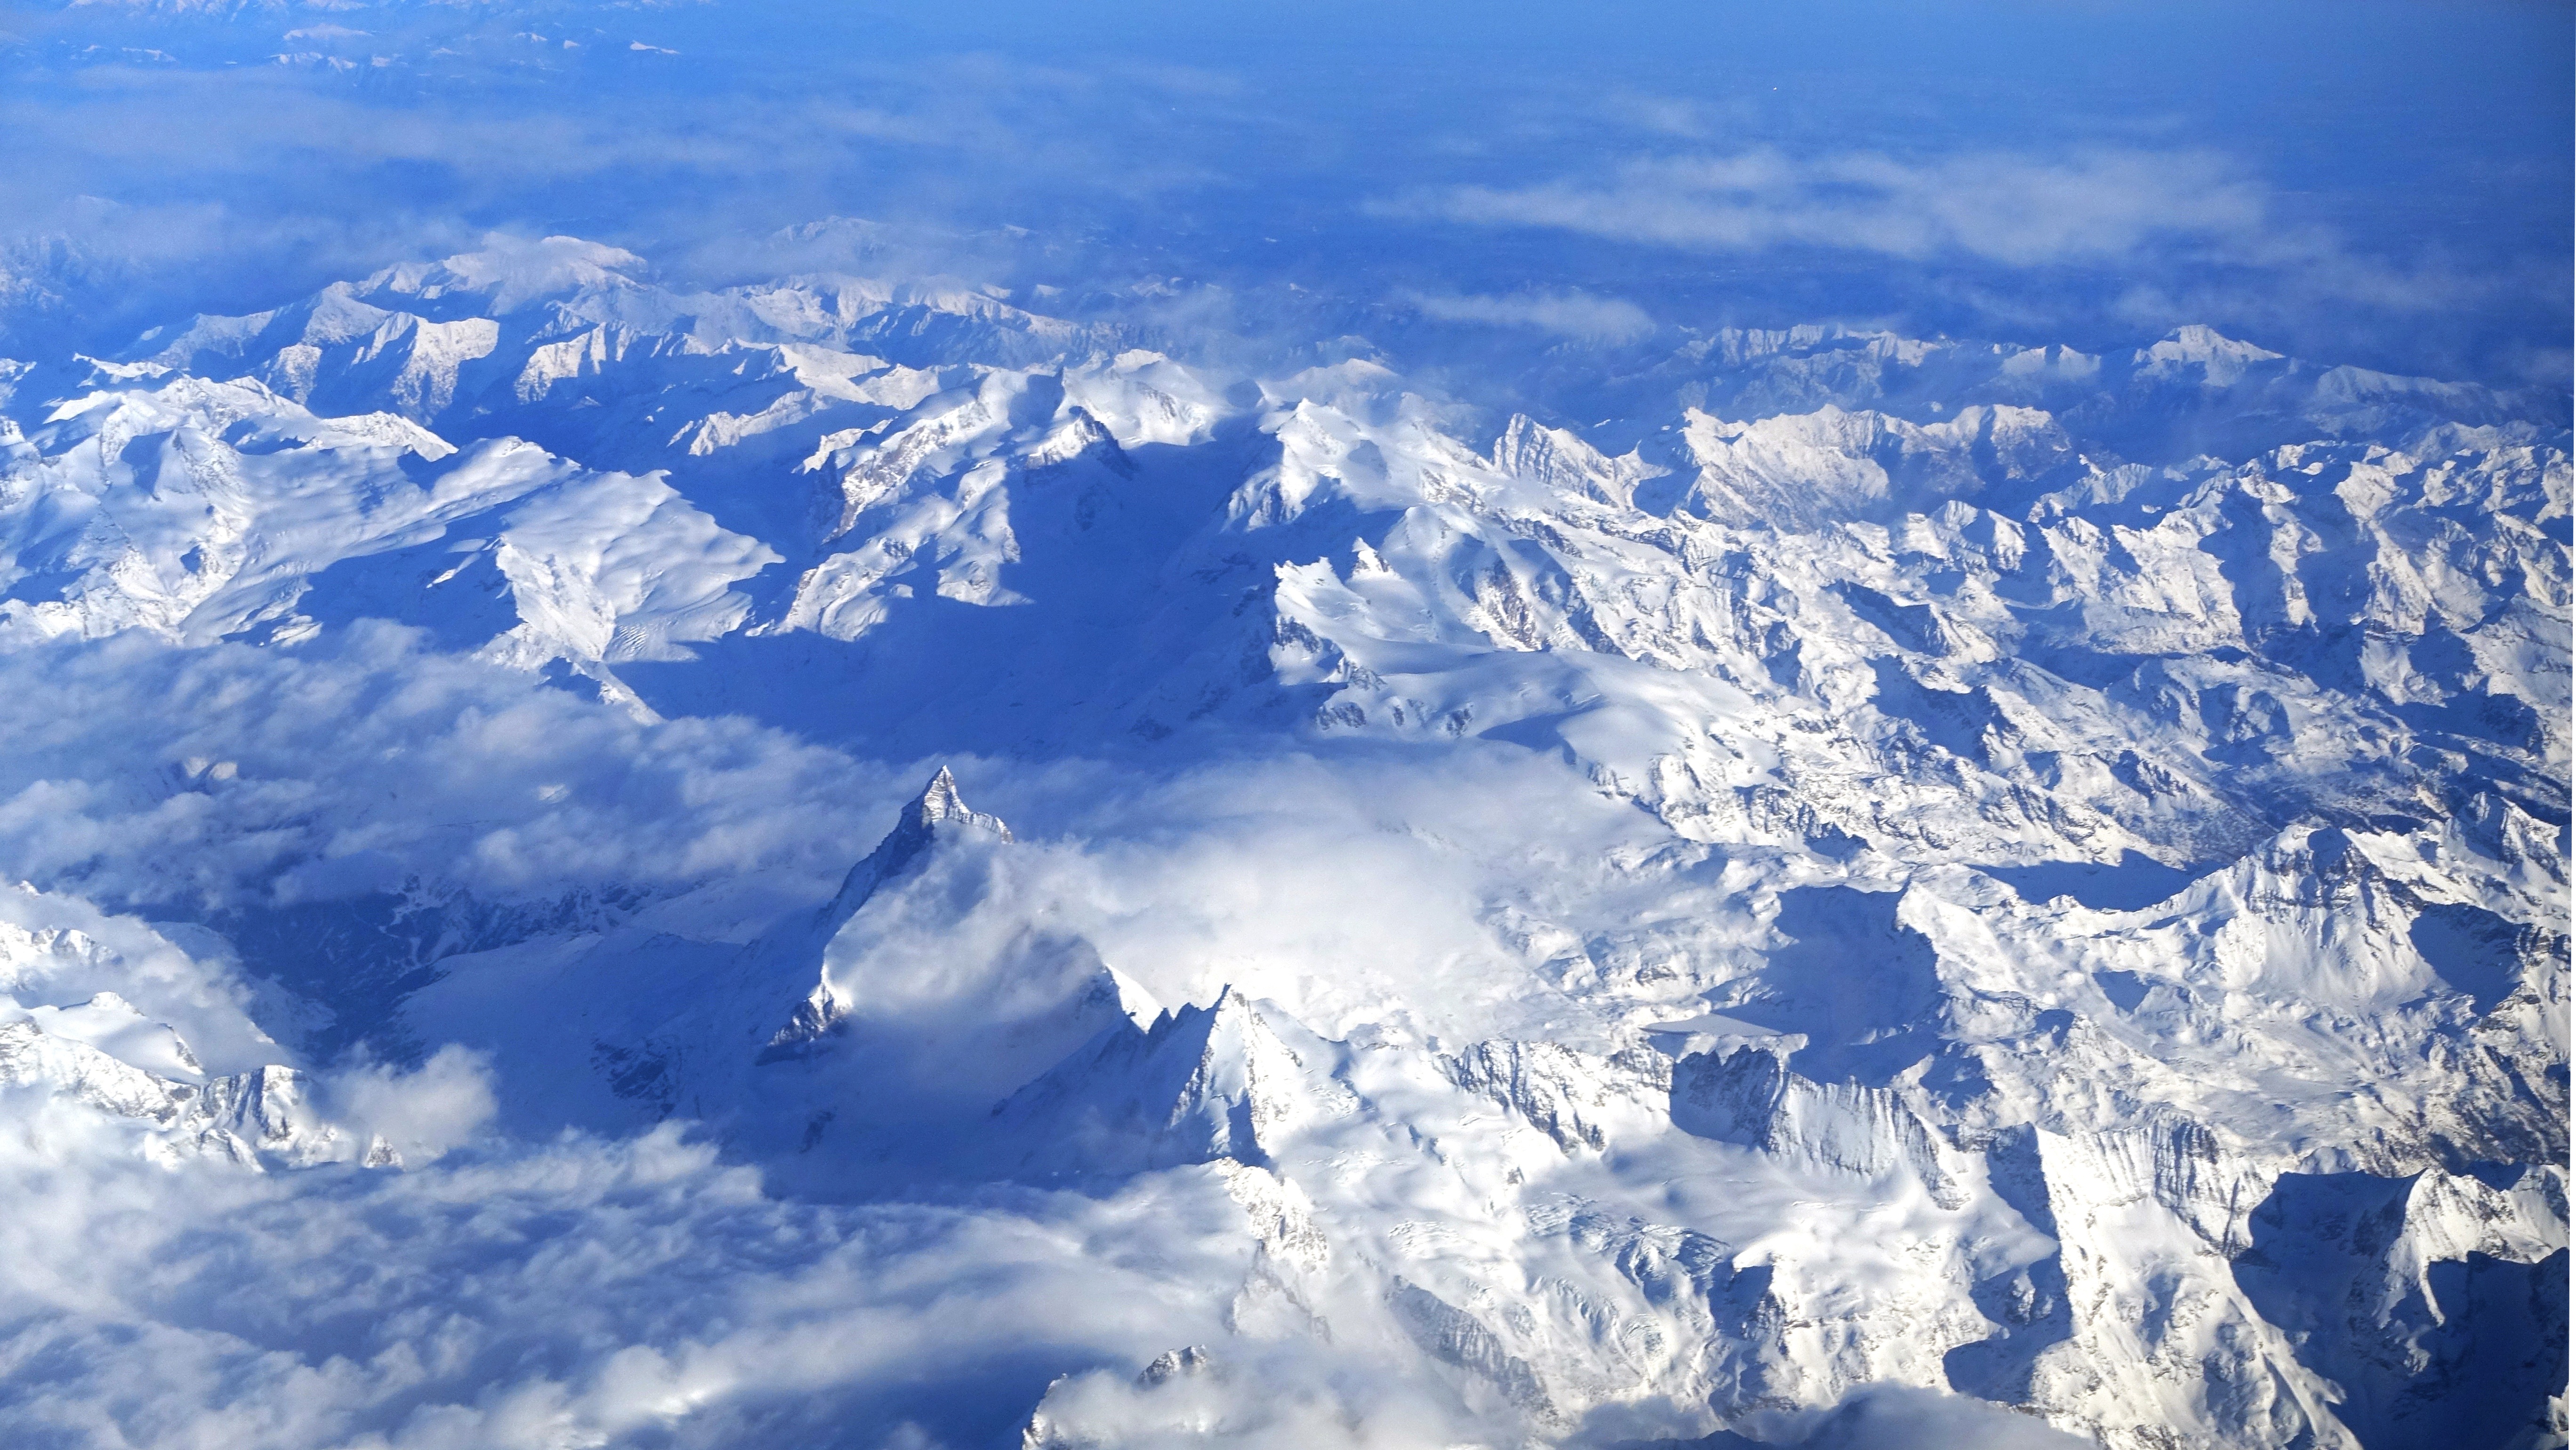
mountain, snow, winter, cloud, sky, sunlight, atmosphere, mountain range, travel, alpine, aerial view, summit, mountains, alps, plateau, switzerland, piste, landform, geographical feature, atmosphere of earth, mountainous landforms, geological phenomenon